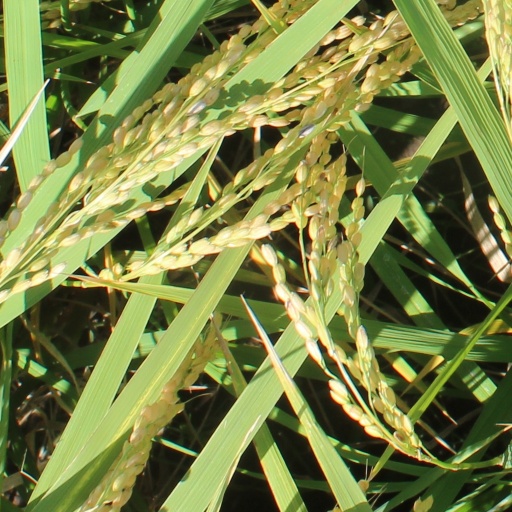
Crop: rice